Khulna

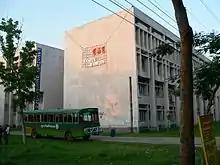
Khulna University building

Jashore Airport, north of Khulna, has flights to Dhaka on Biman Bangladesh Airlines, US-Bangla Airlines and Novoair, with air-conditioned bus service from the airport to the city. Khan Jahan Ali Airport, is an airport under construction near Khulna city to serve Khulna region.